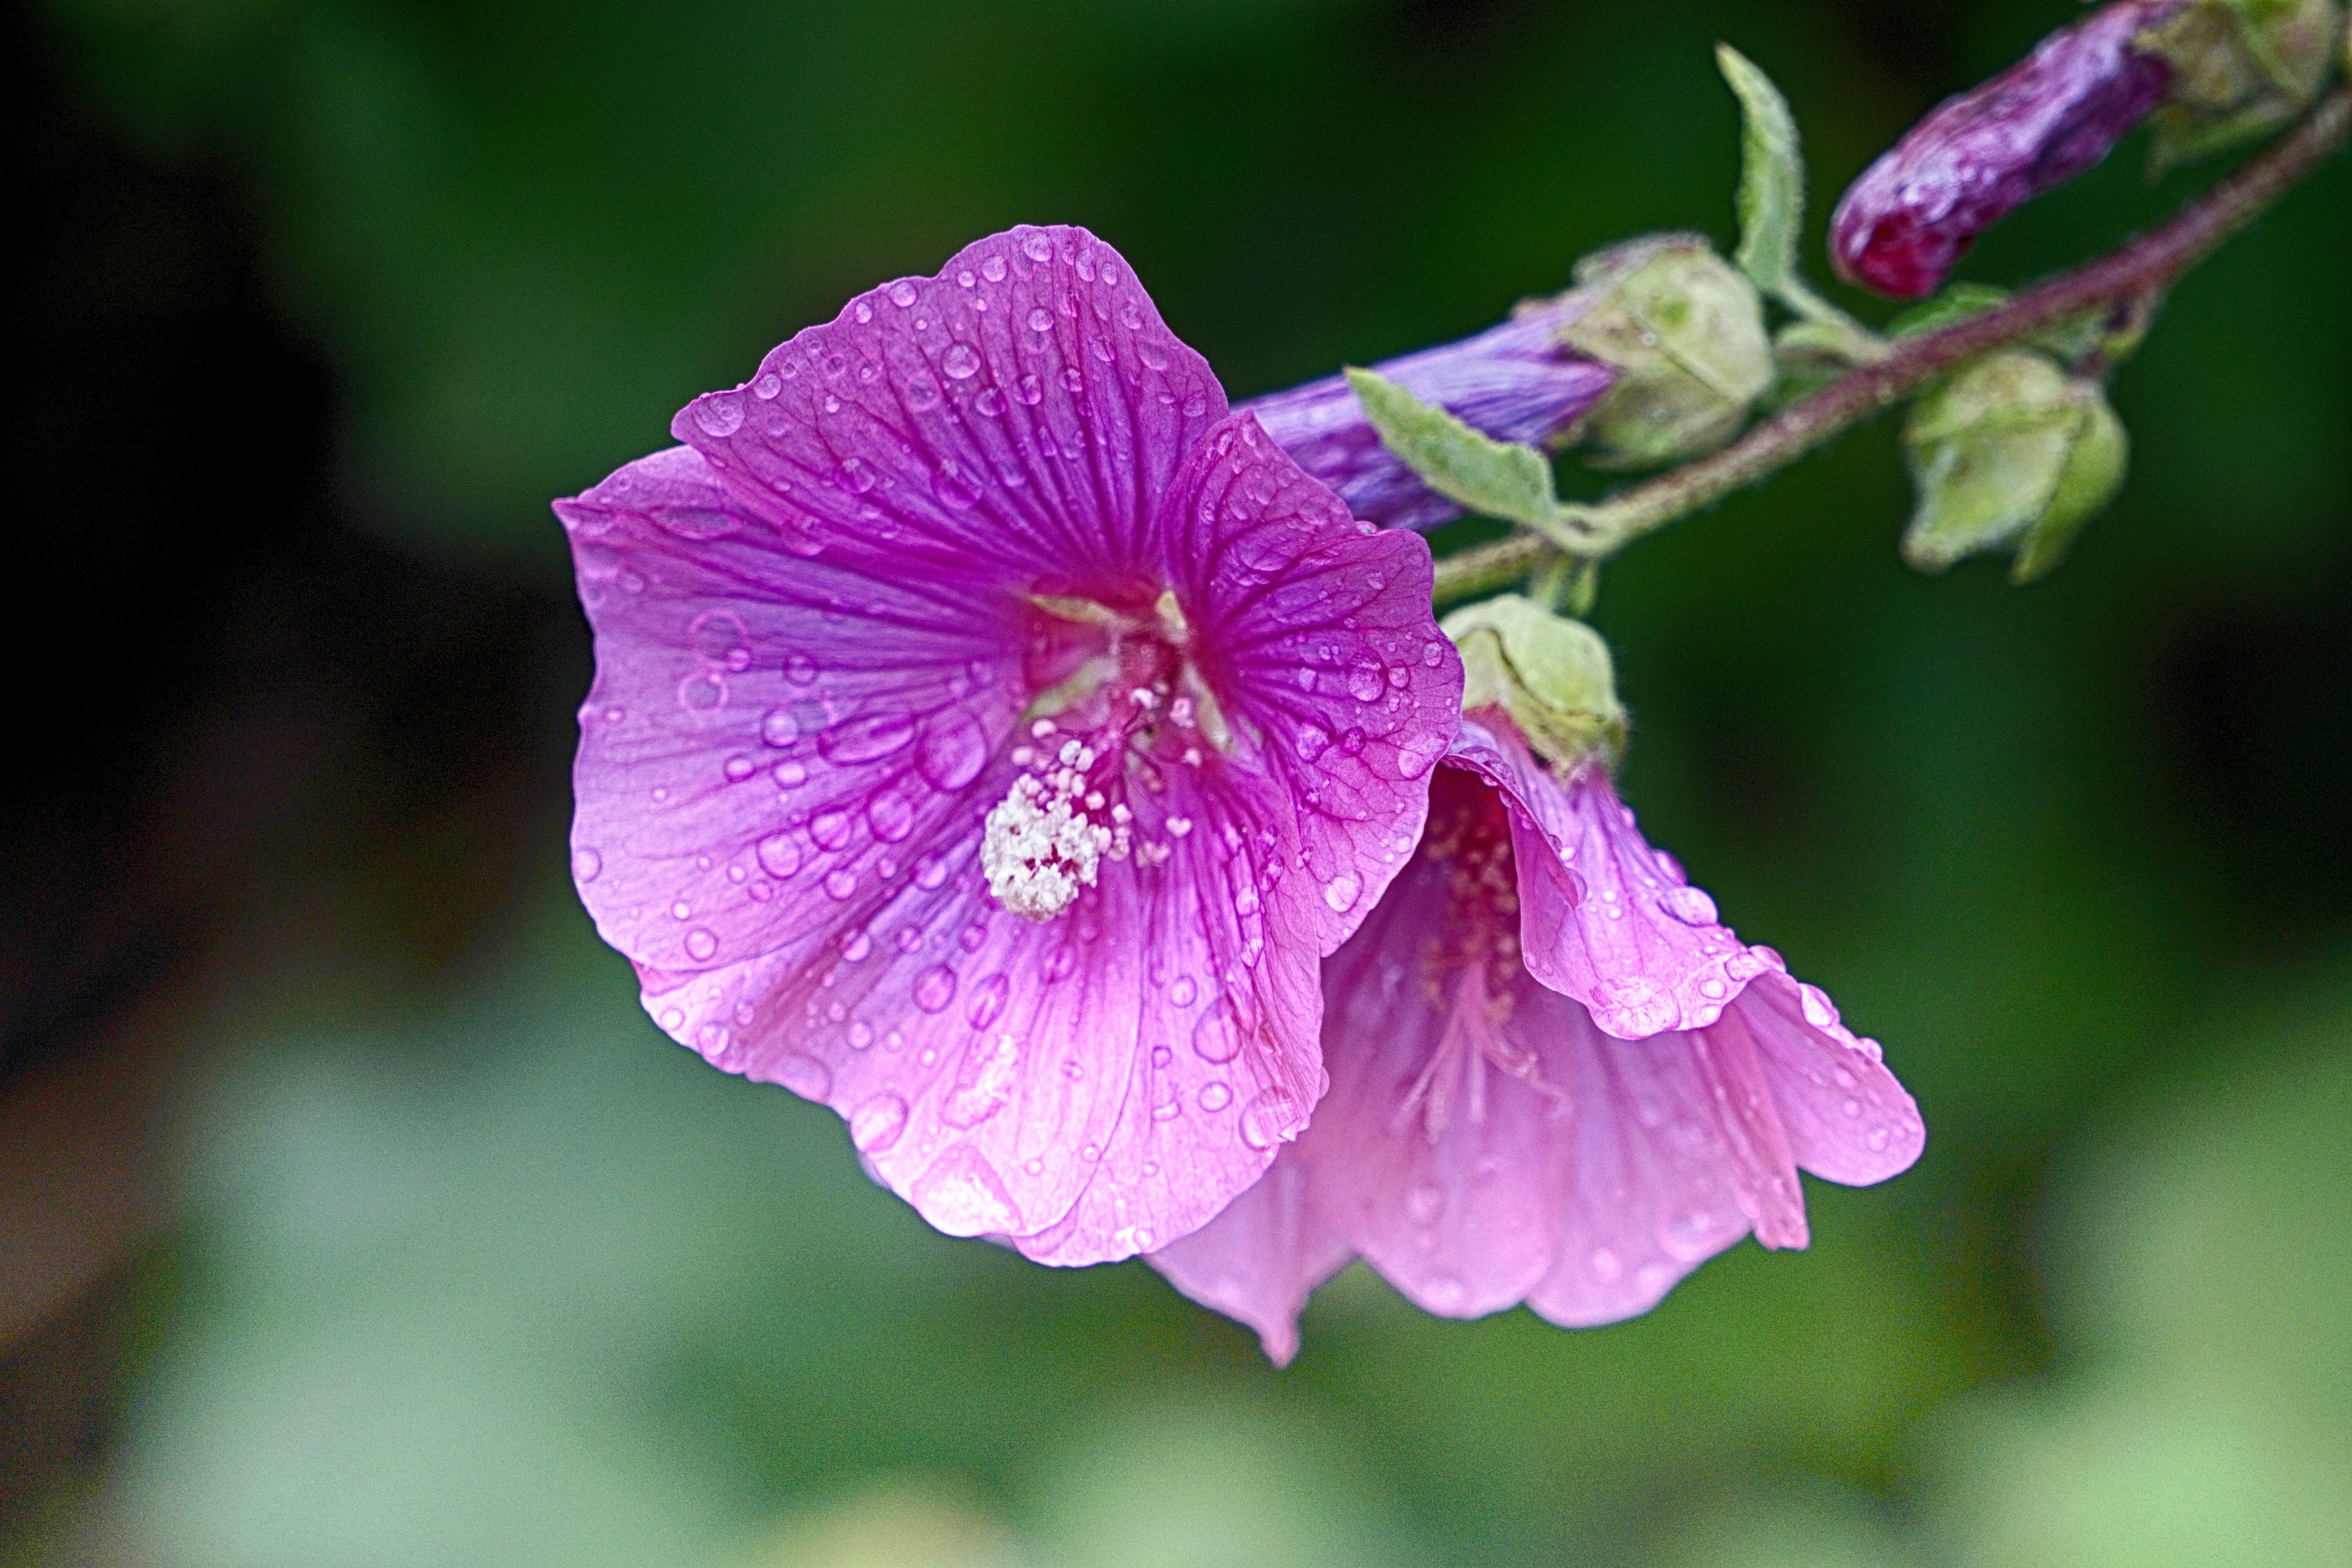
nature, blossom, plant, rain, flower, petal, summer, botany, garden, pink, flora, wildflower, close up, hollyhock, flowering, macro photography, flowering plant, annual plant, plant stem, land plant